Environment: real
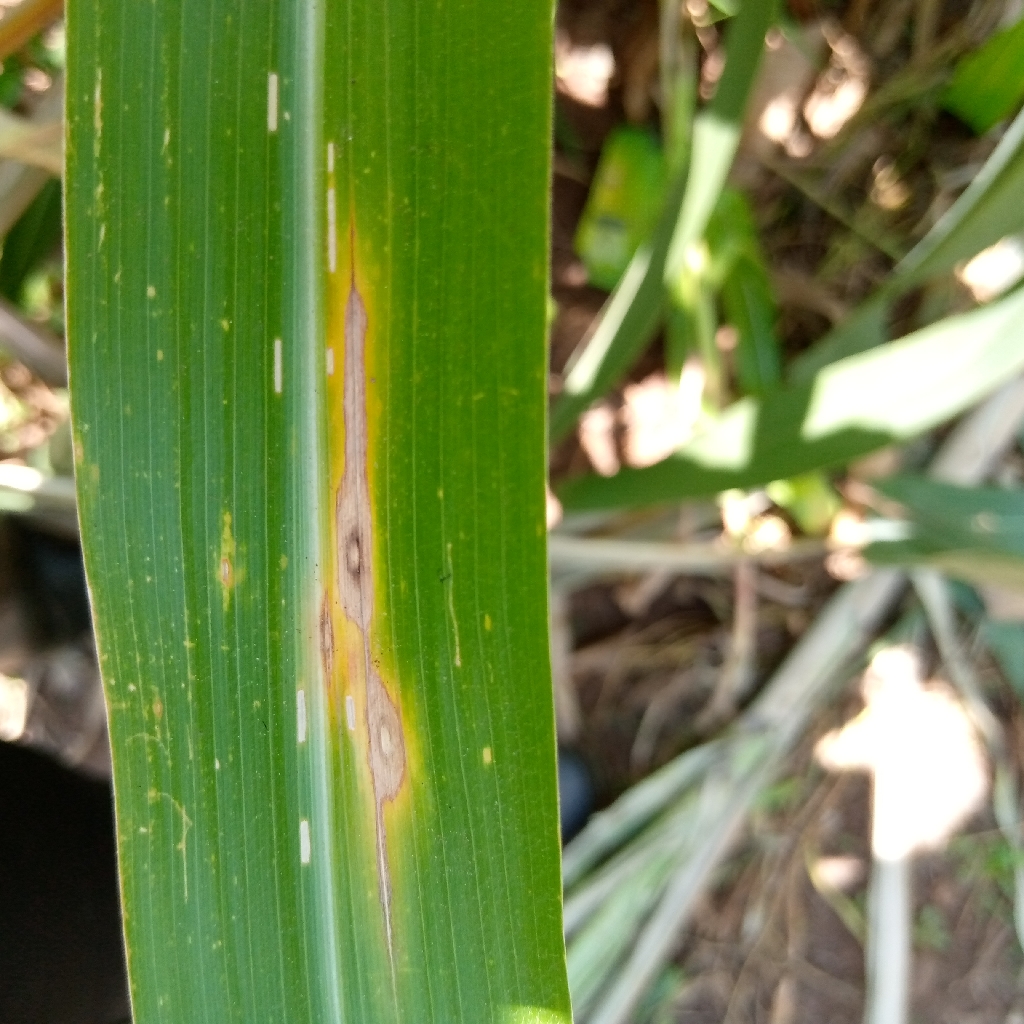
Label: northern_corn_leaf_blight